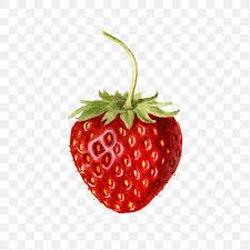
Label: Strawberry